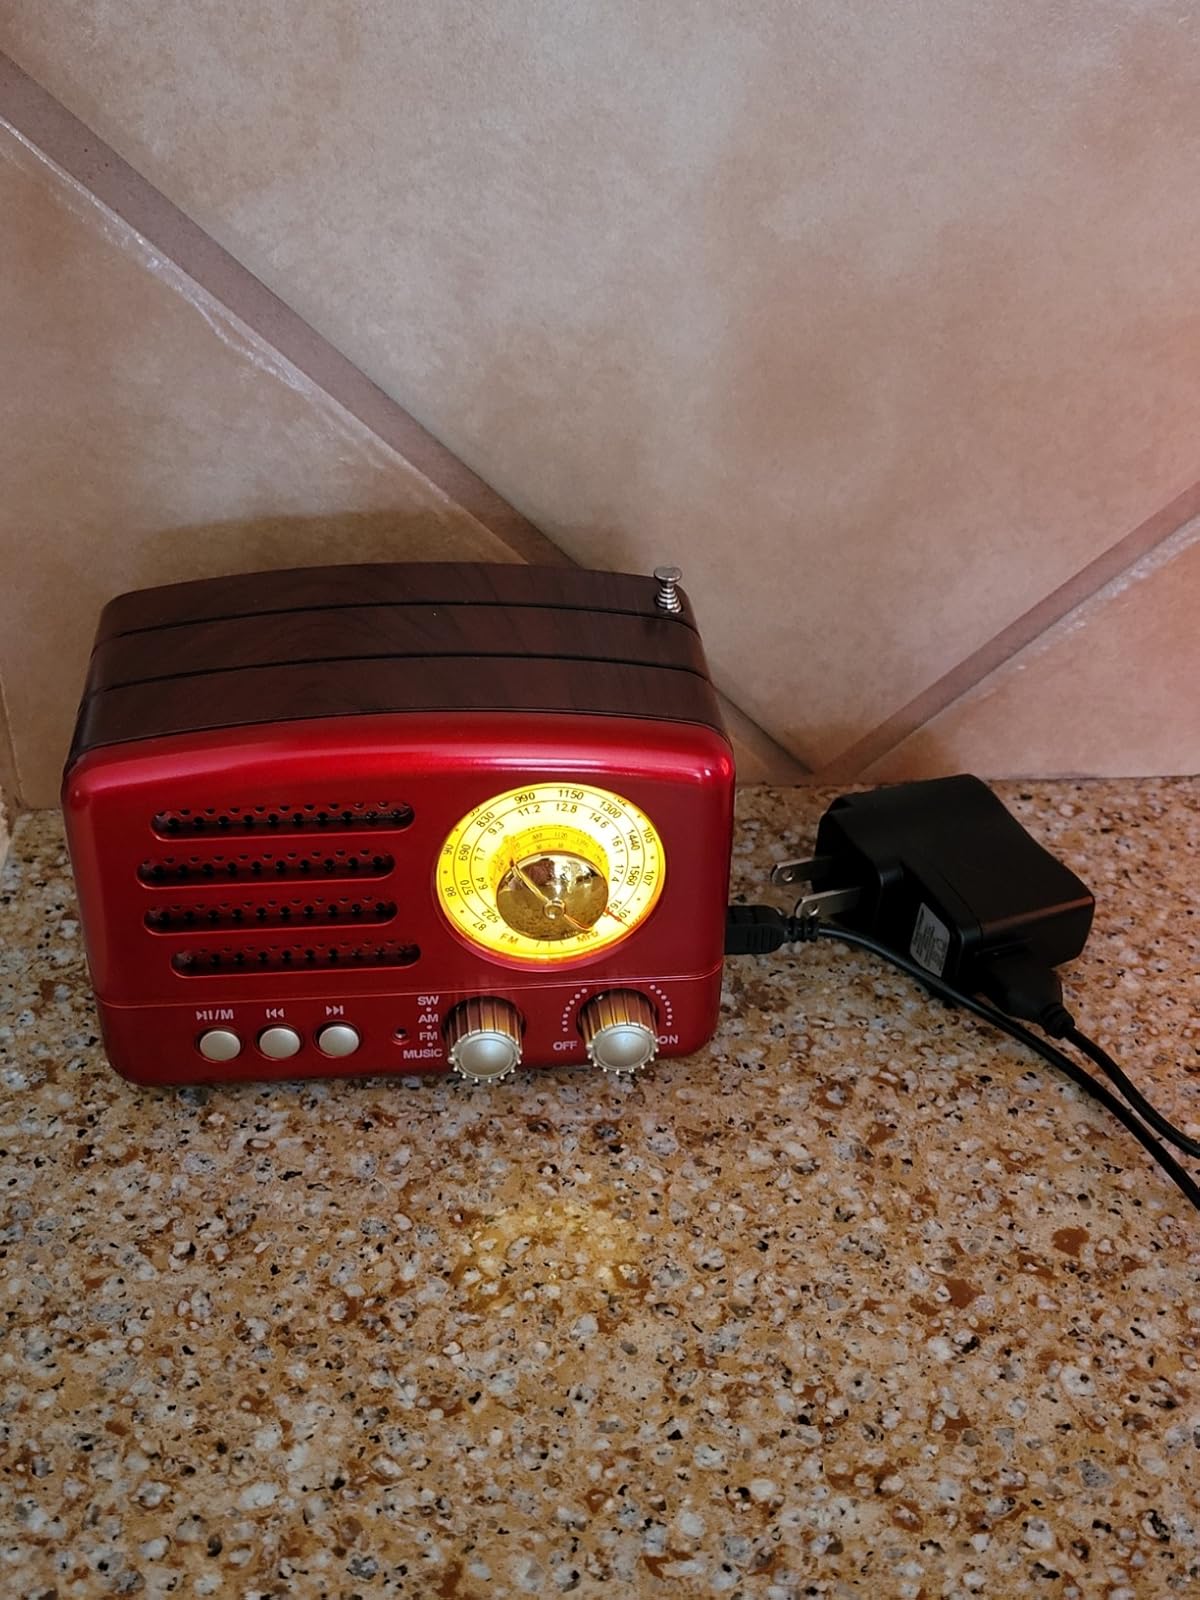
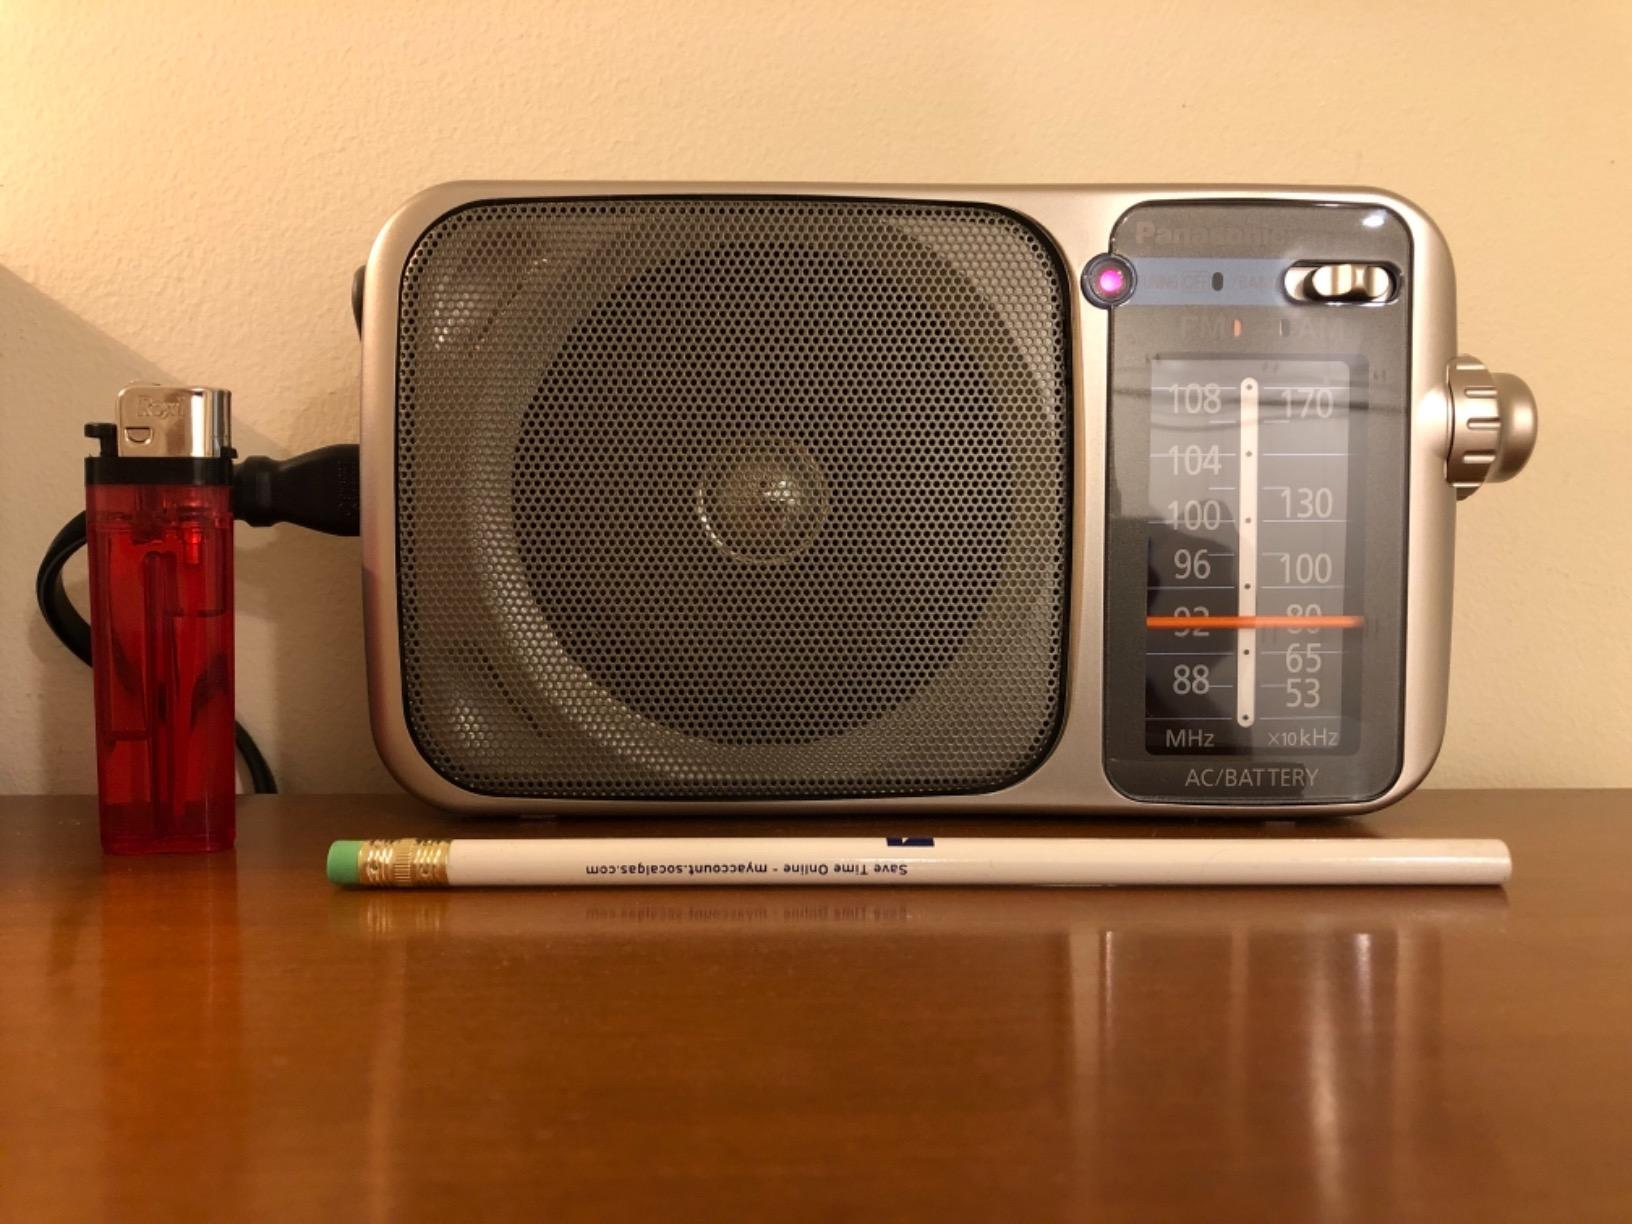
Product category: radio
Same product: no